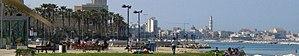
Bari est une ville italienne de plus de 315 000 habitants, chef-lieu de la ville métropolitaine de Bari et de la région des Pouilles, sur la côte adriatique.